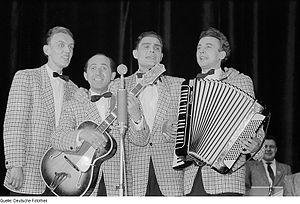
Die vier Brummers est un groupe vocal humoristique de Dresde.